Dancer with Flat Hat

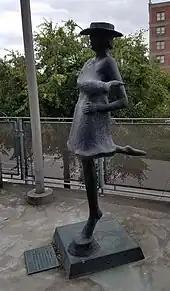
The sculpture in 2021

There may be multiple copies, since sources give conflicting information. The Smithsonian Institution describes a 1966 silicon bronze, cire perdue casting that measures approximately 10 7/8 x 4 7/8 x 3 3/8 in. The sculpture is part of the Seattle Art Museum's collection (or was at the time of the survey).